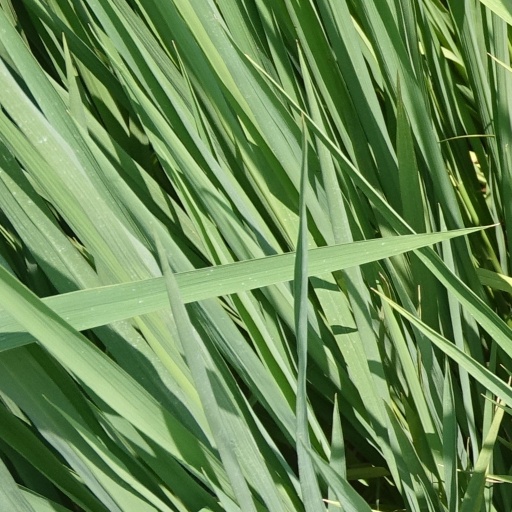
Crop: rice